General Post Office

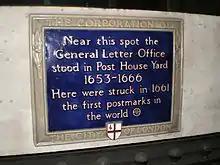
Blue plaque by Threadneedle Street, marking the former site of the General Letter Office.

On the eve of the First World War, in 1914, the Post Office is said to have been 'the biggest economic enterprise in Britain and the largest single employer of labour in the world', employing over 250,000 people and with an annual revenue of £32 million. The GPO ran the nation's telegraph and telephone systems, as well as handling some 5.9 billion items of mail each year, while branch post offices offered an increasing number of financial, municipal and other public services alongside those relating to postage. Following the acquisition of the National Telephone Company in 1912 (which employed a significant number of women telephonists), around a quarter of the GPO's workforce was now female.